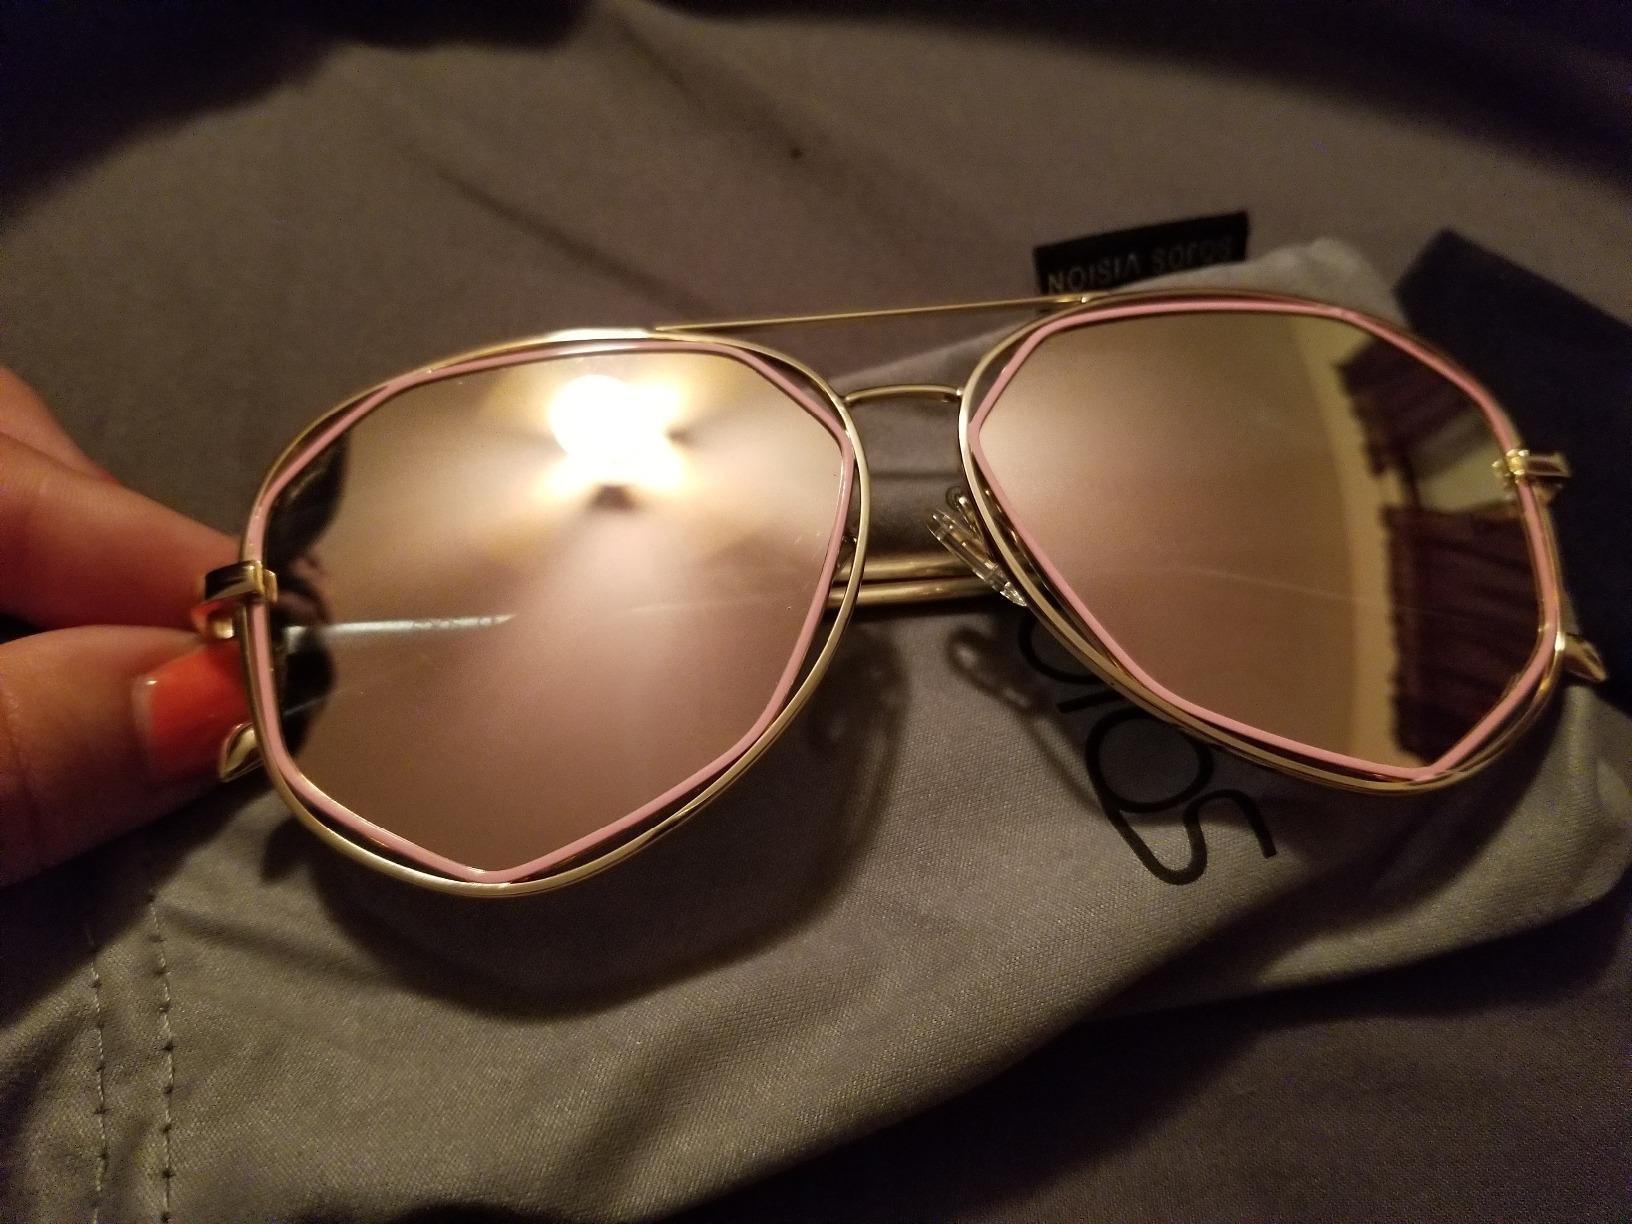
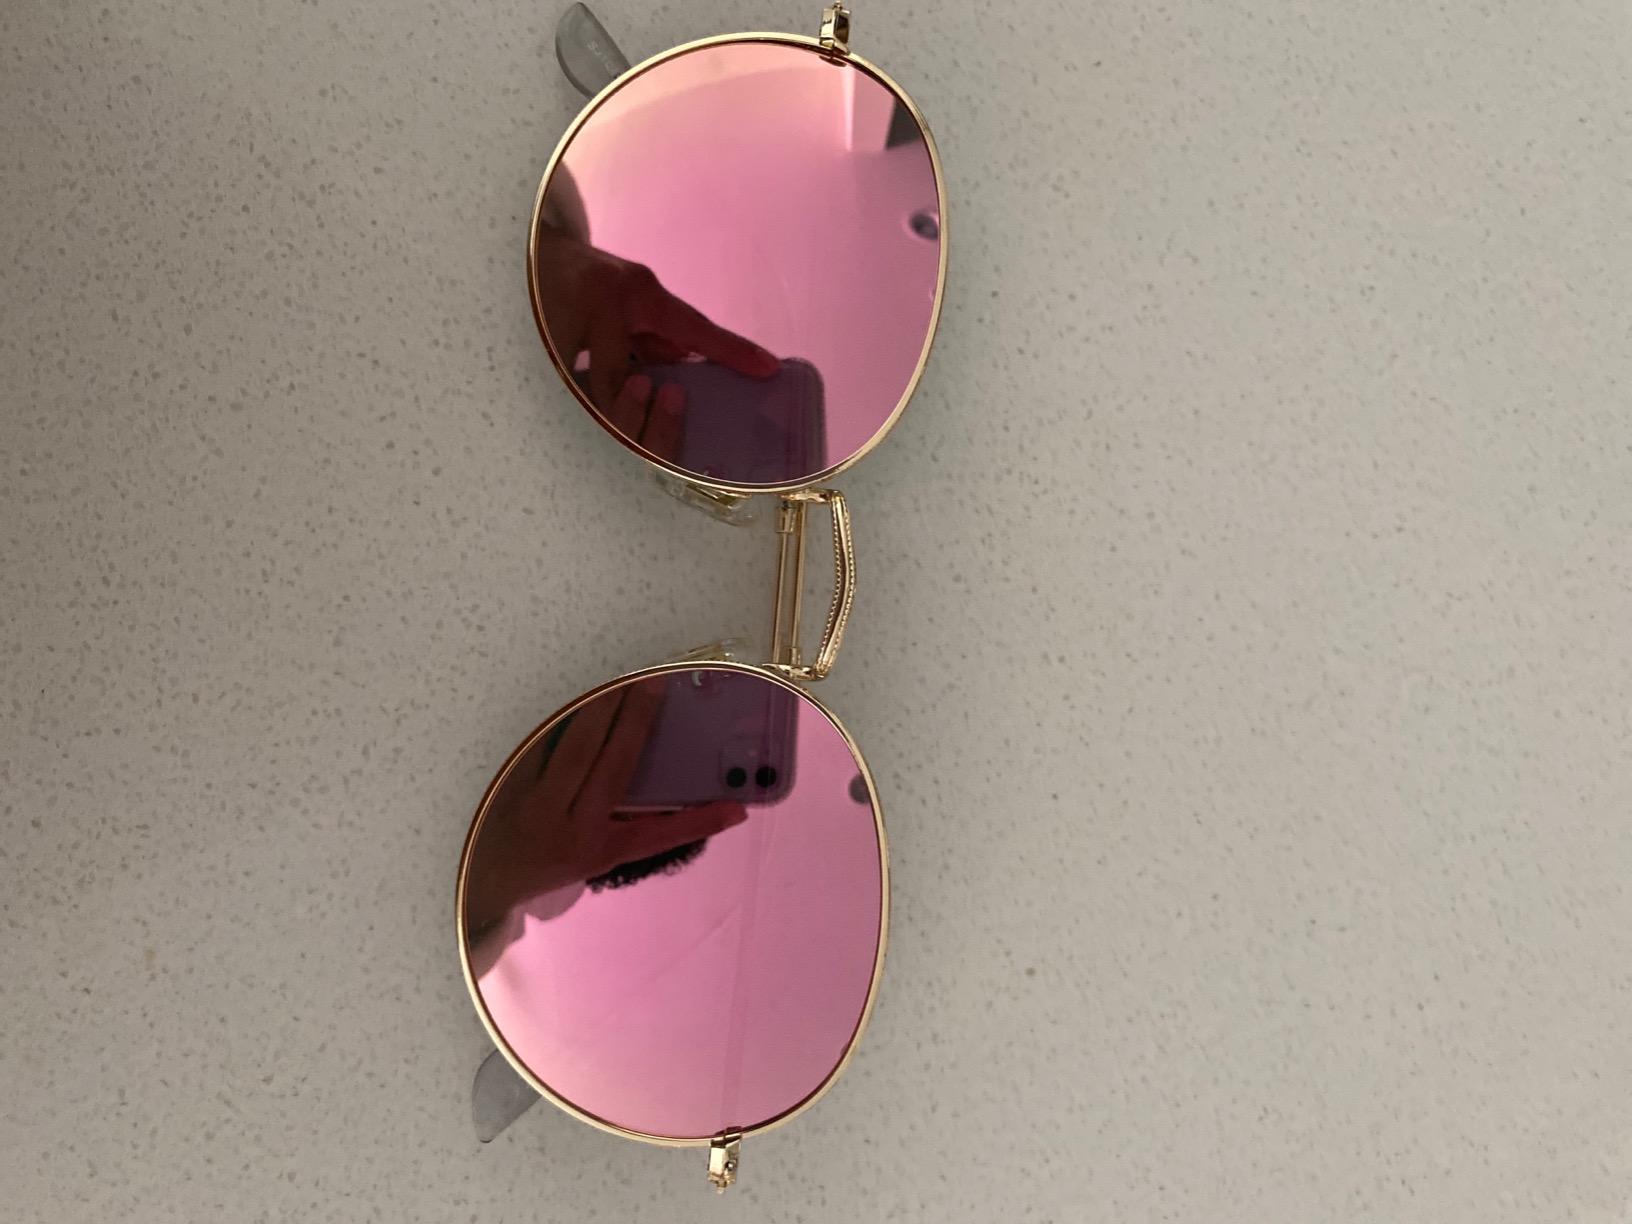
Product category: accessories_sunglasses
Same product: no